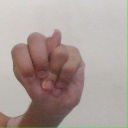
अक्षर: न